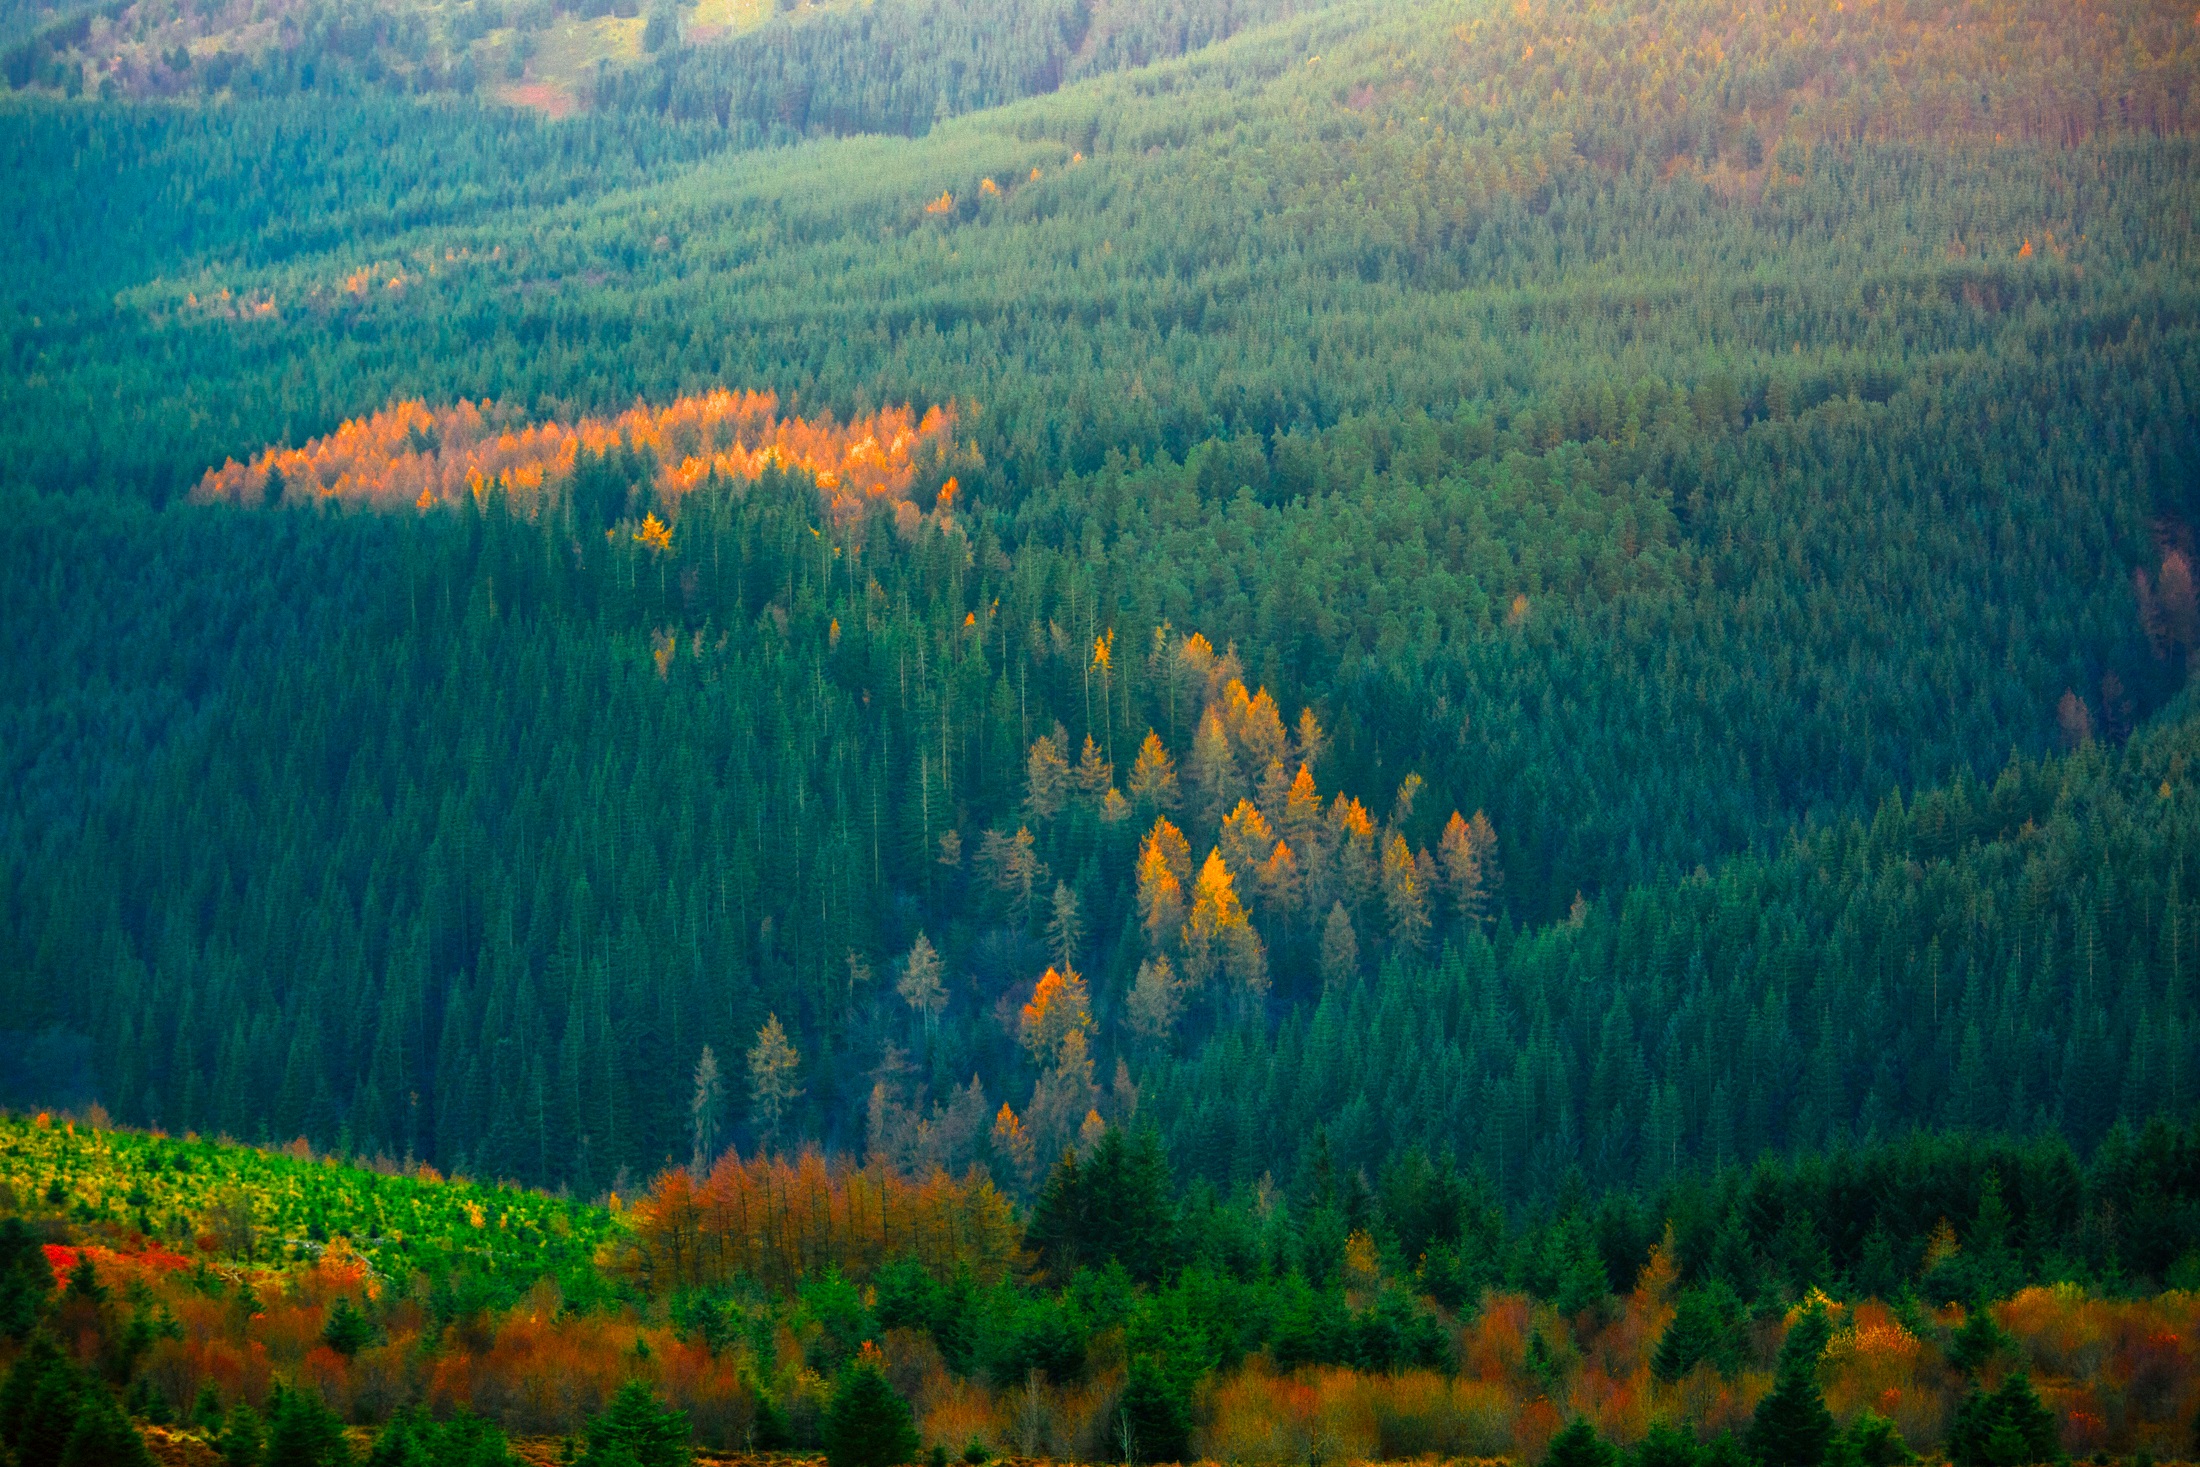
landscape, tree, nature, forest, wilderness, mountain, meadow, prairie, countryside, morning, leaf, fall, flower, valley, country, rural, scenic, autumn, season, trees, outdoors, woods, hdr, mountains, grassland, wetland, plateau, woodland, habitat, ecosystem, biome, natural environment, atmospheric phenomenon, temperate coniferous forest